Grinnall Scorpion

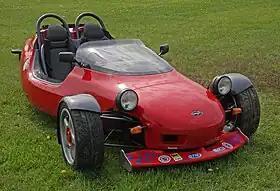

The Grinnall Scorpion is a small-series sports car built by Grinnall Specialist Cars in England since 1992. Two models are available, the three-wheeled Scorpion III and the four-wheeled Scorpion IV, with the Roman numerals referring to the number of wheels rather than being mark designators. The III is fitted with BMW motorcycle engines, while the IV is typically equipped with automobile engines from Audi.